William Dwight

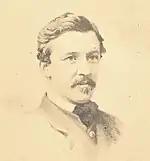

Dwight was moving to Philadelphia for his business when the American Civil War broke out. He took a commission of captain on May 14, 1861. He was promoted to lieutenant colonel on June 29, 1861, under Daniel Sickles, and full colonel on July 1, 1861.